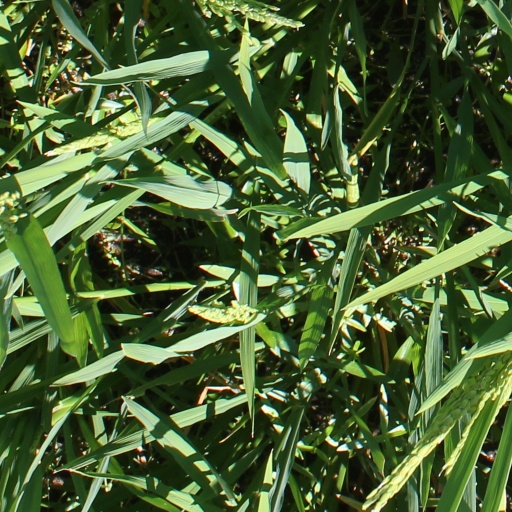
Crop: rice